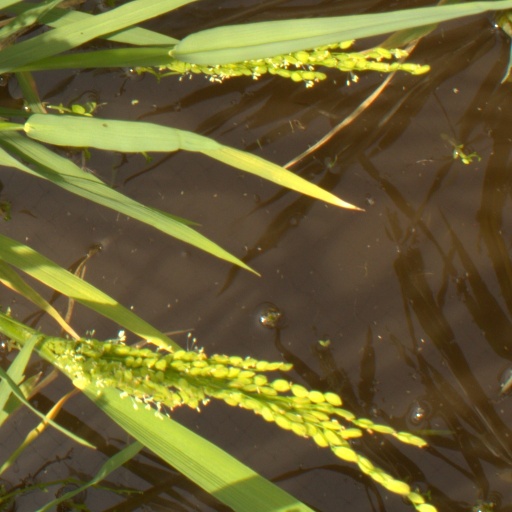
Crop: rice